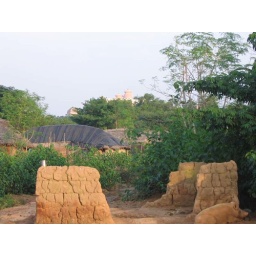
Behind large home with trap on roof for protection from monsoon. Medieval temple towers in old Bhubaneswar in background.